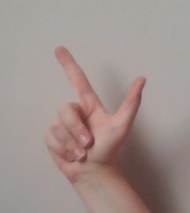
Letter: laam